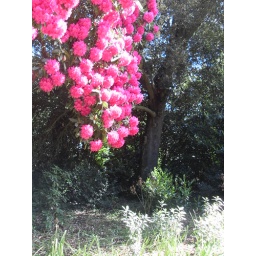
I love the vividness of the pink against the darkness of the trees and shrubs